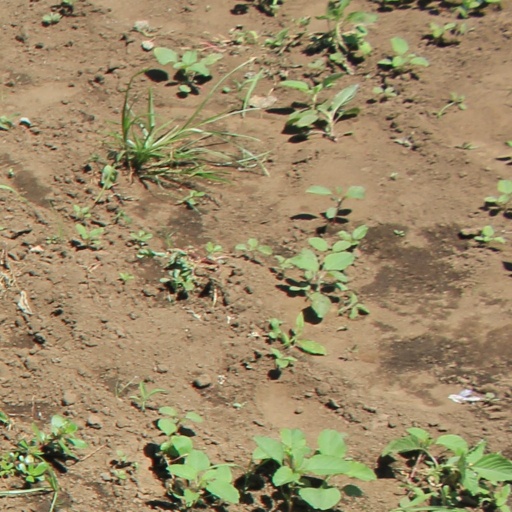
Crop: soybean